The Secret Garden (1918 film)

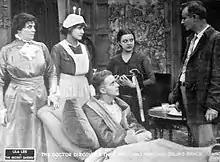
Lobby card

The Secret Garden is a lost 1918 American drama silent film directed by Gustav von Seyffertitz and written by Frances Hodgson Burnett and Marion Fairfax. The film stars Lila Lee, Spottiswoode Aitken, Clarence Geldart, Richard Rosson, Fay Holderness and Ann Malone. The film was released on January 12, 1919, by Paramount Pictures.